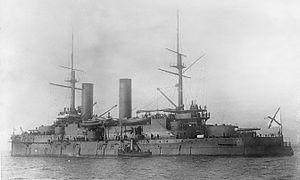
Cuirassé russe Slava. Photo prise en 1915. Sabordé en 1917 au cours de la Bataille du détroit de Muhu
L'agence Rol est une agence de reportage photographique créée en 1904 par le photographe Marcel Rol et disparue en 1937 en raison de sa fusion avec les agences Meurisse et Mondial Photo Presse.